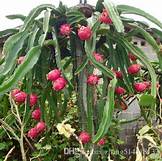
Label: Dragonfruit